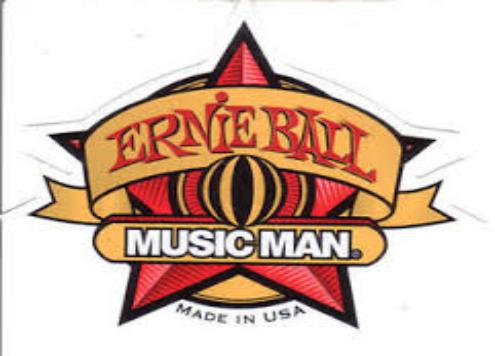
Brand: music man-1
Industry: Leisure